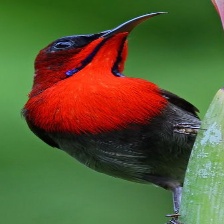
Species: CRIMSON SUNBIRD
Scientific name: AETHOPYGA SIPARAJA